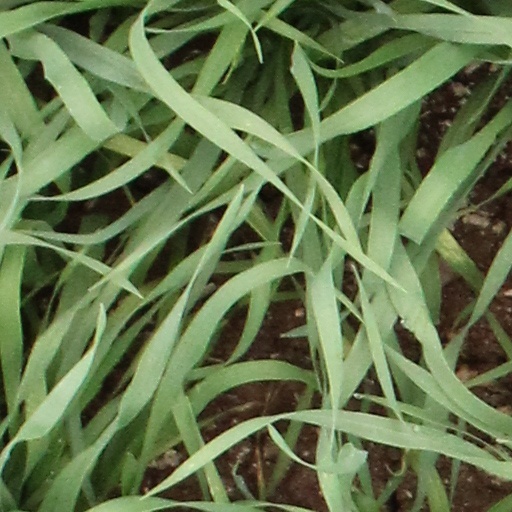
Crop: wheat